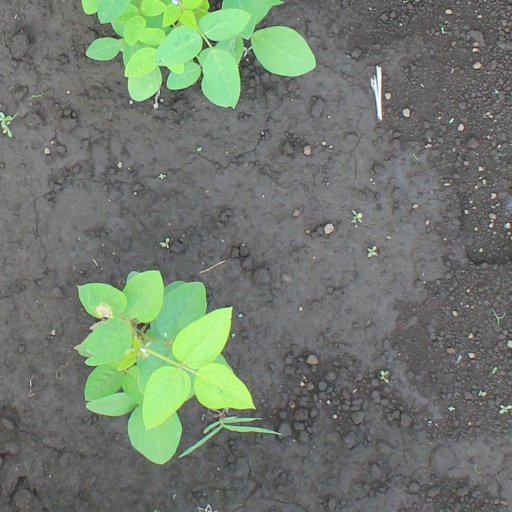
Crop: soybean